MS Delft Seaways

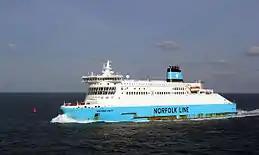
Maersk Delft

The ship was ordered in 2003 as the second of the three Maersk "D-Class car ferries". delivered in 2006 and made her maiden voyage on 27 February 2006, replacing Northern Merchant which previously operated the route. She had an encounter with armed speedboats in the Gulf of Aden during the delivery voyage from Korea.